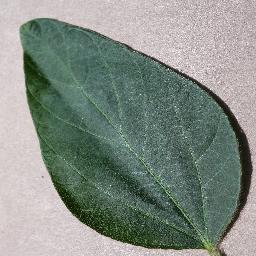
Label: Soybean___healthy